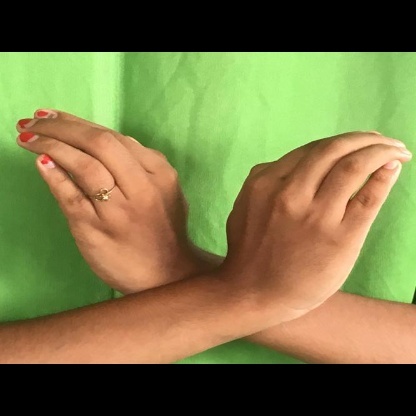
Mudra: Nagabandha